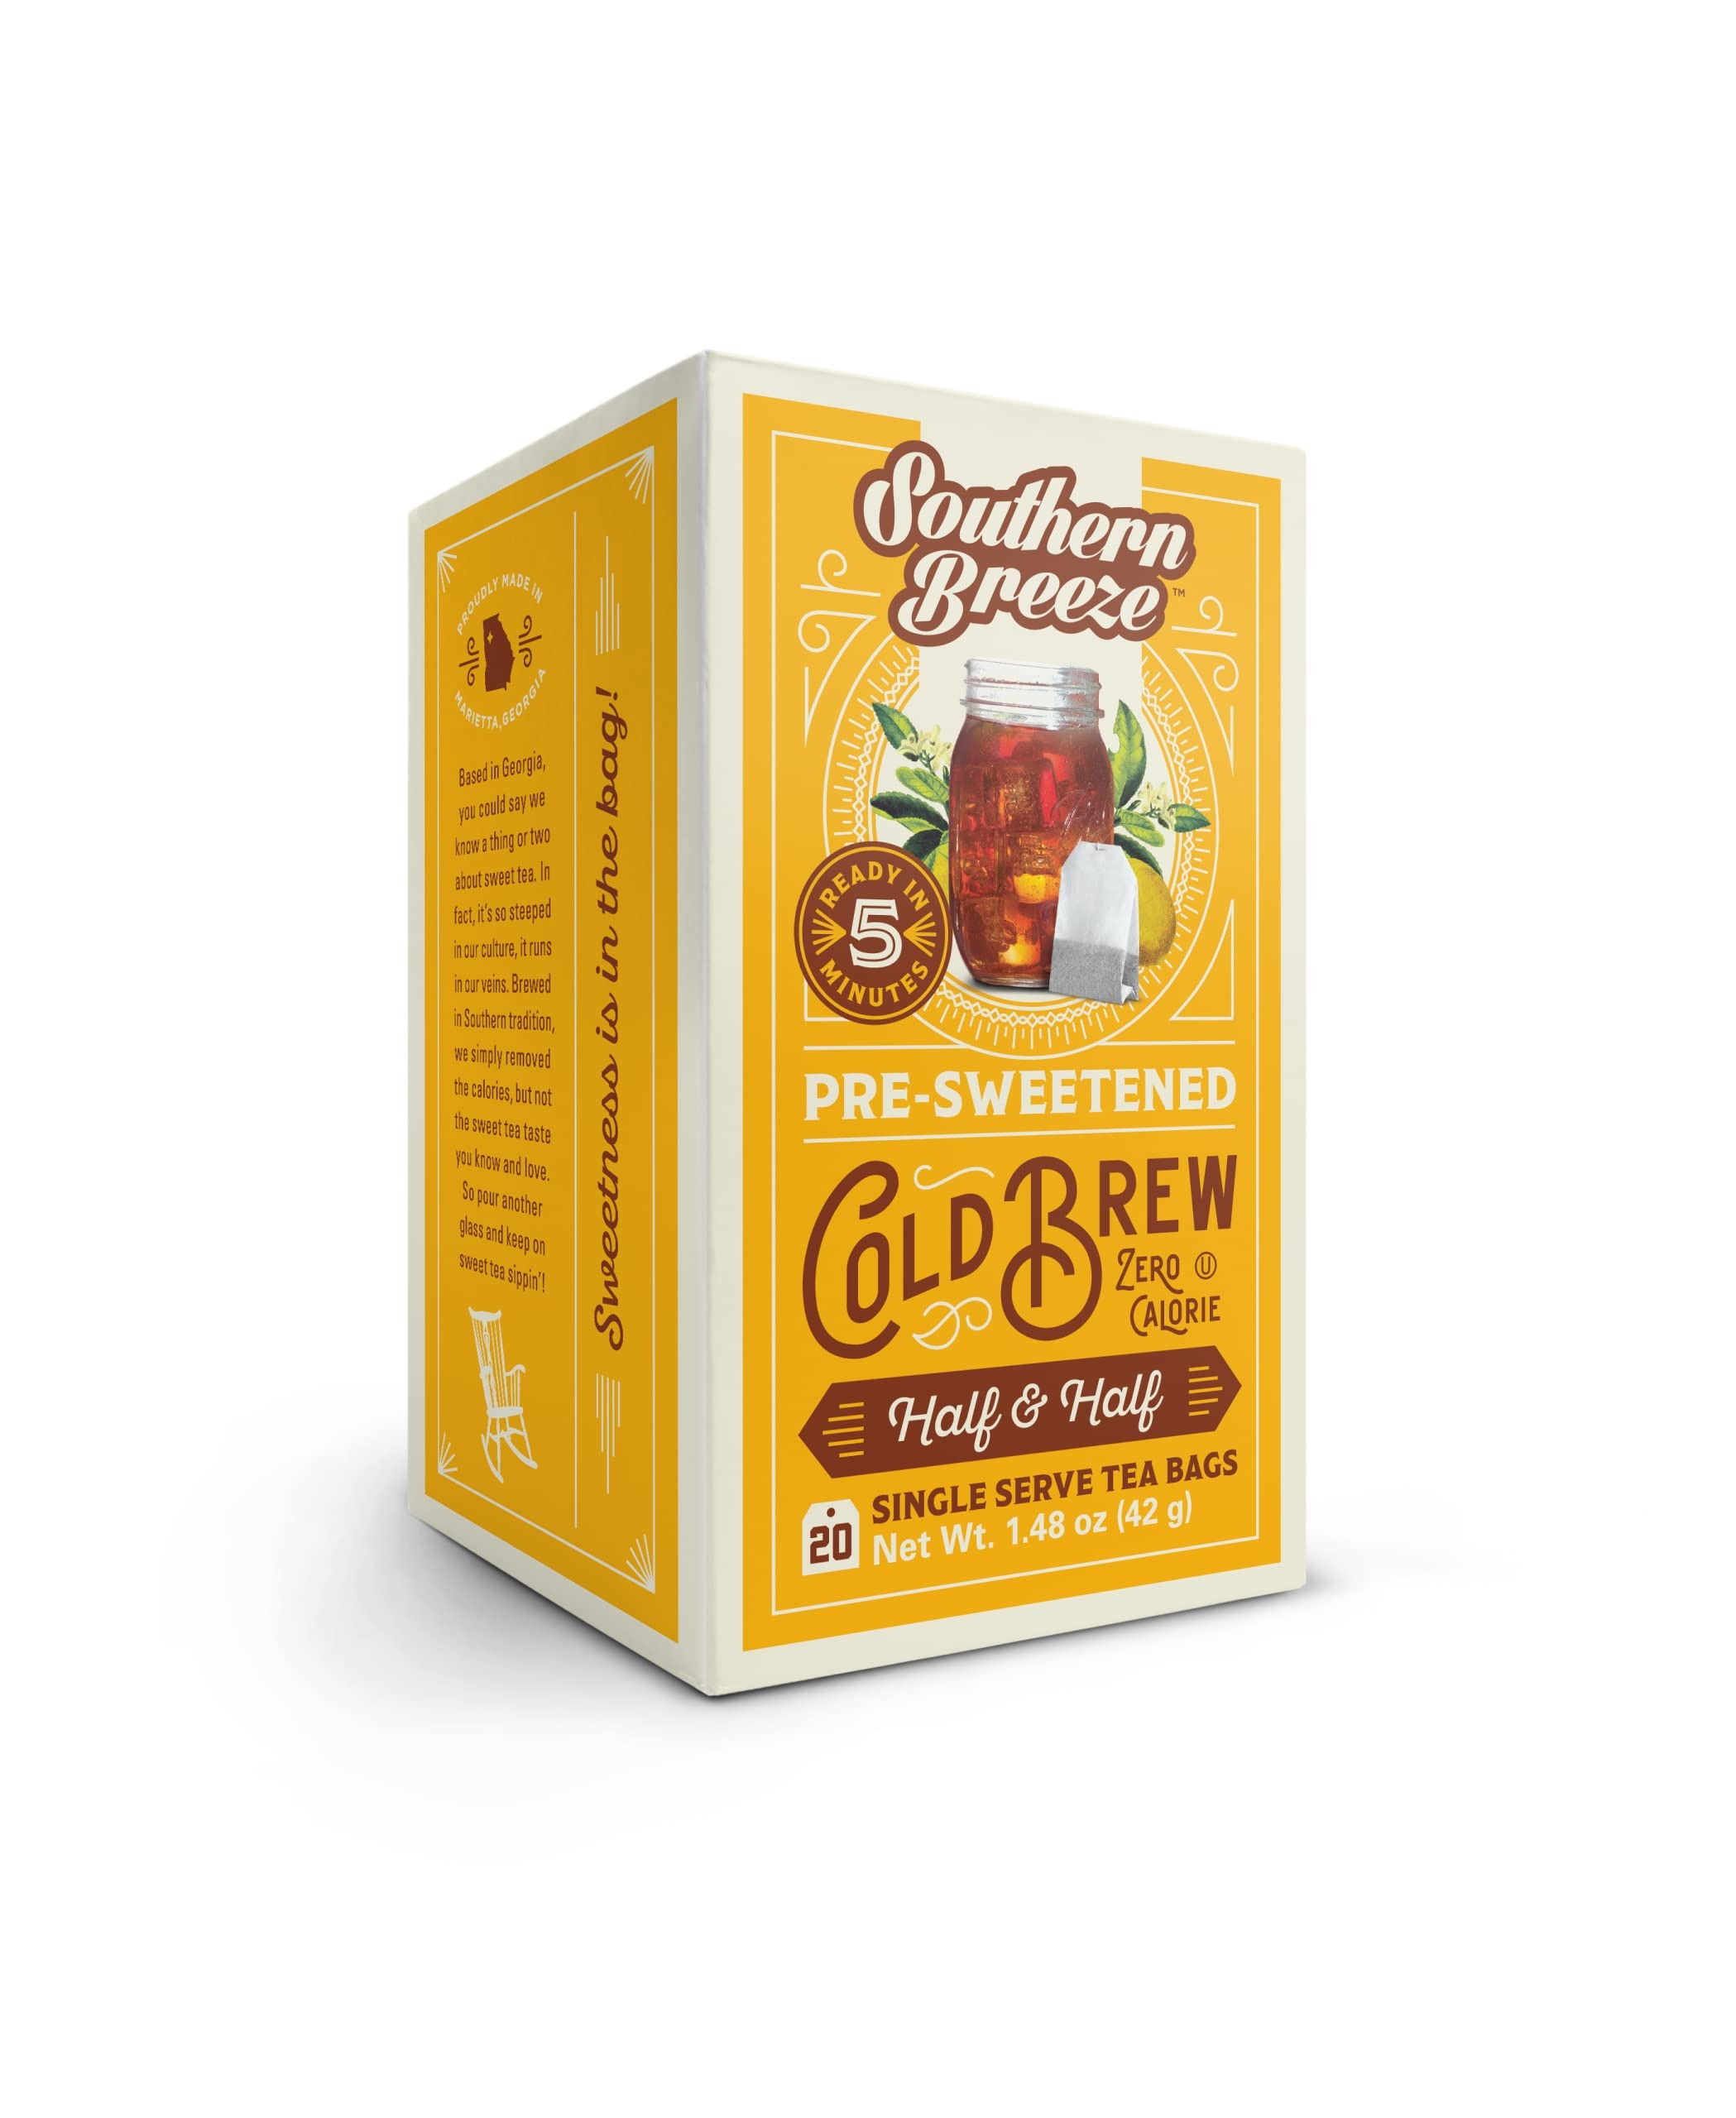
Item Name: Southern Breeze Cold Brew Sweet Tea Half & Half Iced Tea with Black Tea and Zero Carbs Zero Sugar, 20 Individually Wrapped Tea Bags Southern Sweet Tea Iced Tea Beverage
Bullet Point 1: ZERO CARBS, ZERO SUGAR SWEET TEA: Southern Breeze Cold Brew Tea delivers that delicious Southern-style sweet tea with no sugar, no calories, and no carbs but with the same great taste! Our cold infused iced tea is made with real black tea leaves and is naturally flavored for a perfect cup of sugar free iced tea.
Bullet Point 2: SINGLE SERVE COLD BREW TEA BAGS: Southern Breeze black tea promises a bold taste without the hassle of boiling water. Each cold brew tea box contains sweet tea with 20 individually wrapped tea bags per box of Half & Half Iced Tea.
Bullet Point 3: SWEETNESS IS IN THE BAG: All our Southern Breeze tea bags are pre-sweetened and can be made in just 5 minutes! No measuring or messin', just steep the sweet tea bags, chill & enjoy cold brew iced tea! A cold infused drink for a zero sugar iced tea made easy.
Bullet Point 4: SOUTHERN SWEET TEA: Brewed in Southern tradition, Southern Breeze Cold Brew Tea is proudly founded in Georgia. We removed the calories and make tea cold brew zero sugar tea with the flavor you know and love for a delicious iced tea summer beverage.
Bullet Point 5: A SWEETER WORLD: At Southern Breeze Sweet Tea, we are dedicated in helping eliminate single-use plastic bottles. Our sweet tea company trusts our commitment to Science Based Targets reducing greenhouse gases by 25% by 2030.
Product Description: Southern Breeze Sweet Tea Variety Pack Cold Brew Iced Tea includes 20 tea bags and is everything Southern sweet tea should be and more. We promise to deliver that Southern flavor with zero sugar and zero calories. Enjoy a cold brew tea made within minutes without that hassle of boiling water. Shady-porch perfect, our sweet iced tea is made with real tea leaves in a pre-sweetened bag so you can sip glass after guilt-free glass. Zero calories, meet heavenly hospitality! At Southern Breeze, we are committed to a sweeter world helping the environment with each glass of Sweet Tea. Using our tea means you help eliminate single-use plastic bottles and trust our company's commitment to Science Based Targets reducing greenhouse gases by 25% by 2030.
Value: 20.0
Unit: Count

Price: 9.49